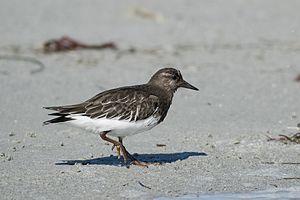
Le Tournepierre noir est une espèce d'oiseaux de la famille des Scolopacidae.